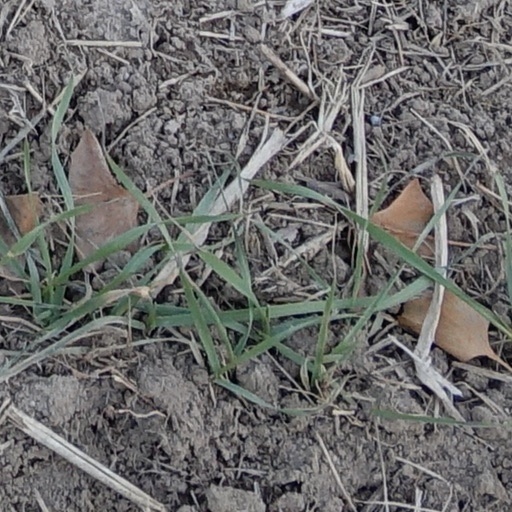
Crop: wheat